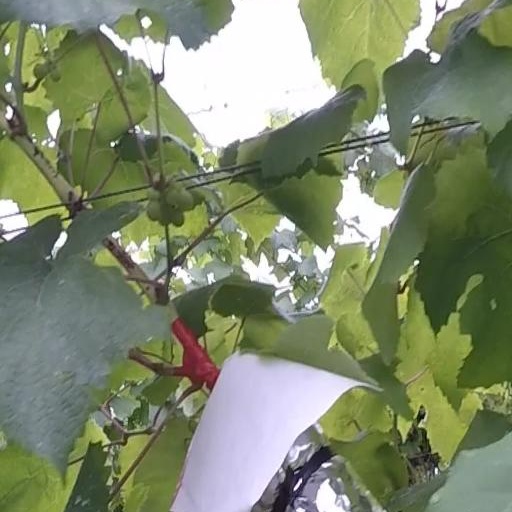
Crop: grape